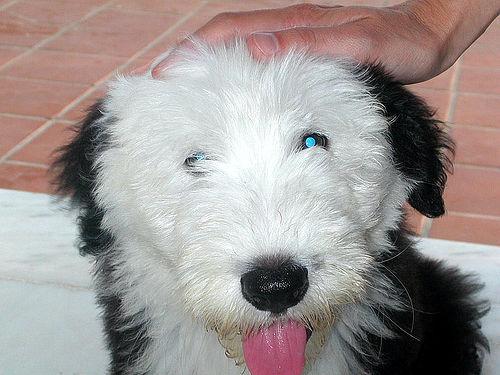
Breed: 257-n000108-Old_English_sheepdog